Anna-Liisa

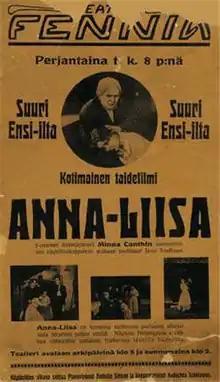

Anna-Liisa is a 1922 Finnish silent film directed by Teuvo Puro and Jussi Snellman based on the eponymous play by Finnish writer Minna Canth.